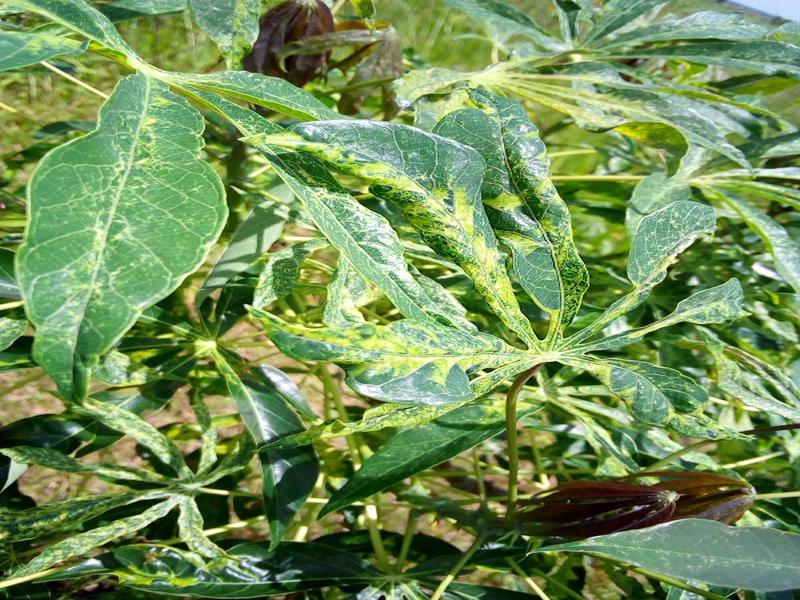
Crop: cassava
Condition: mosaic_disease